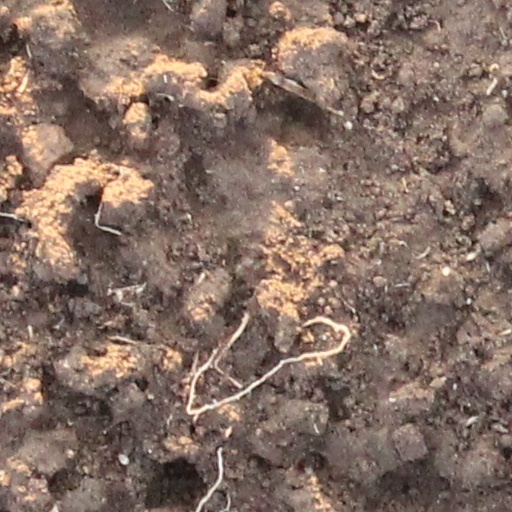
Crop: wheat